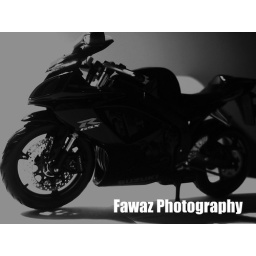
gixxer in black and white